Associated Oil Company

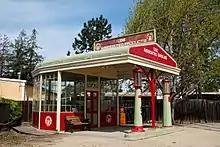
Associated Oil service station from 1927, restored and moved to History Park at Kelley Park in San Jose, California

In 1926, the Associated Oil Company stock owned by the Pacific Oil Company, which was formed by Southern Pacific Company to handle their oil interests, was sold to a new holding company, the Tide Water Associated Oil Company, which also acquired the Tide Water Oil Company at the same time. Standard Oil of New Jersey, the largest stockholder in Tide Water at the time, later formed a holding company, Mission Corporation, to hold the stocks of Tide Water and Associated.